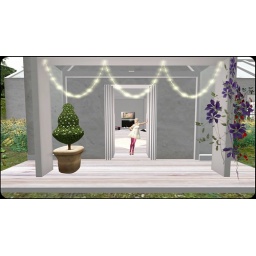
Just kidding. You can wear your shoes in my house in rl, too.